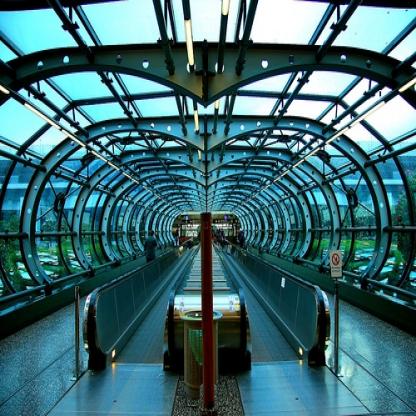
Scene: Indoor